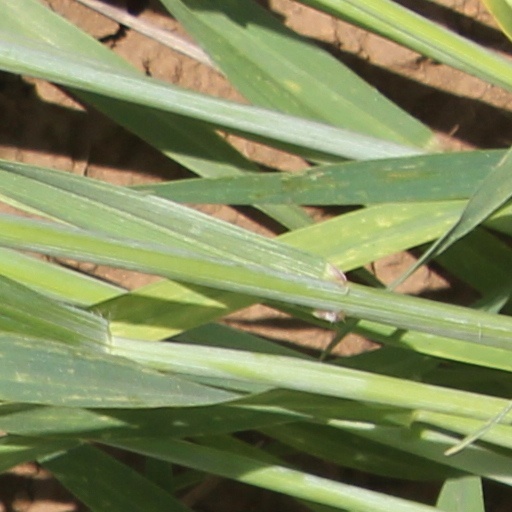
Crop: wheat